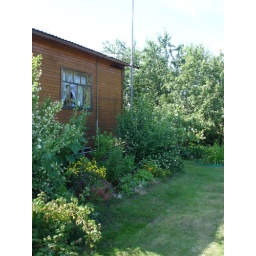
back of house in shade. Tall pole is TVB aerial